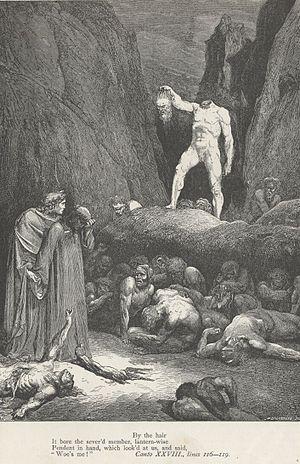
Le contrapasso ou contrappasso, est un principe qui règle la peine frappant les coupables et consistant dans le contraire de leur faute ou l'analogie avec celle-ci. Il est présent dans de nombreux contextes historiques et littéraires d'influence religieuse, comme la Divine Comédie.
Le vavasseur ou vavassal du latin médiéval vassus vassorum, était le vassal d'un seigneur lui-même vassal.
Bertran de Born, serait né au château de Born, aujourd'hui disparu, sur la commune de Salagnac, seigneur d'Hautefort, à la frontière entre Limousin et Périgord. C'est un troubadour qui célèbre l'amour et la guerre. Il fut mêlé aux luttes des fils d'Henri II Plantagenet, et prit parti contre Richard pour Henri le Jeune. À la mort de celui-ci, il se réconcilia avec Richard, qu'il soutint à son tour contre Philippe-Auguste. Ses plus belles poésies en langue occitane sont des sirventes à l'accent satirique très violent.